Solenodon

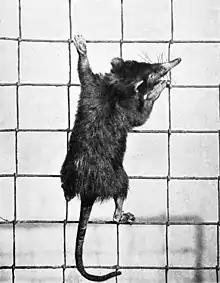
Cuban solenodon at New York Zoo

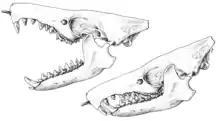
Skull of "Solenodon paradoxus"

Traditionally, solenodons' closest relatives were considered to be the giant water shrew of Africa and Tenrecidae of Madagascar, though they are now known to be more closely related to true shrews (Eulipotyphla). Solenodons resemble very large shrews, and are often compared to them; with extremely elongated cartilaginous snouts, long, naked, scaly tails, hairless feet, and small eyes. The Cuban solenodon is generally smaller than its Hispaniolan counterpart. It is also a rusty brown with black on its throat and back. The Hispaniolan solenodon is a darker brown with yellowish tint to the face. The snout is flexible and, in the Hispaniolan solenodon, actually has a ball-and-socket joint at the base to increase its mobility. This allows the animal to investigate narrow crevices where potential prey may be hiding.